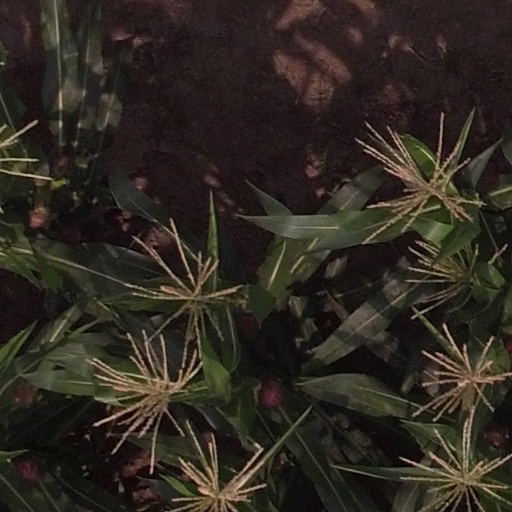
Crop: maize; corn